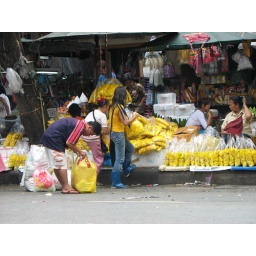
flower market next to China Town (mostly used by the locals for Budist retuals)